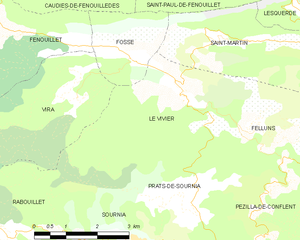
Le Vivier
Kort over kommunen
Kort over kommunen
Le Vivier er en by og kommune i departementet Pyrénées-Orientales i Sydfrankrig.